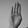
ASL letter: B